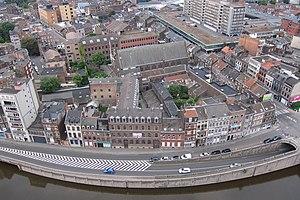
Le quai de Longdoz est une artère de la ville belge de Liège, sur la rive droite de la Dérivation, qui va, d'amont en aval, du quai Orban au quai Bonaparte.